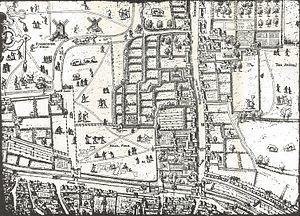
La carte de Londres gravée sur cuivre est la première carte imprimée à grande échelle de la Cité de Londres et de ses environs immédiats, dessinée entre 1553 et 1559, dont il ne reste que trois parties. C'est la première carte représentant véritablement Londres. La carte originale a probablement été conçue pour être accrochée au mur et aurait mesuré environ 112 centimètres de haut pour 226 de large. Aucune copie de la carte imprimée elle-même n’a été retrouvée ; mais entre 1962 et 1997, trois des plaques d'impression en cuivre gravées originales - sur un total probable de 15 - ont été identifiées. Bien que seuls quelques fragments de la carte soient connus, les trois plaques couvrent la plus grande partie du cœur bâti de la ville de Londres.